Almagreira (Vila do Porto)

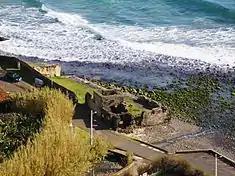
The partial ruins of the Fort of São João Baptista, at the mouth of the main ravine, as seen from the Macela Belvedre

It is unclear when this area was first referred to as "Almagreira", but it stemmed from the exploration of a type of clay common in the area; from the name "almagre", for a lead-rich red clay, used for pigment. The importance of this clay was later mentioned in a local poem: